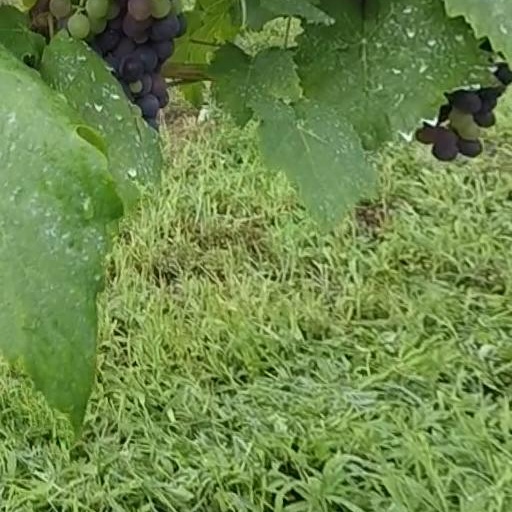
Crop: grape